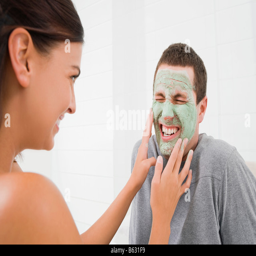
young woman touching the facial mask of a young man and smiling